History of Nickelodeon

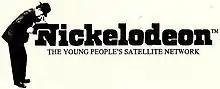
Nickelodeon's pre-launch logo from 1978, designed by creative consultant Joseph Iozzi. Font by Lubalin, Smith, Carnase, Inc.

Initially scheduled for a February 1979 launch, Nickelodeon was officially launched on April 1, 1979 (as the first-ever children's network) on Warner Cable franchises across the country. (The launch date, coincidentally, was Vivian Horner's birthday.) Initial programming on Nickelodeon included "Pinwheel", "Video Comic Book", "America Goes Bananaz", "Nickel Flicks", and "By The Way", all of which originated at the QUBE studios in Columbus. For its first few years, "Pinwheel" was the network's flagship series, and it was played for three to five hours a day in a block format.